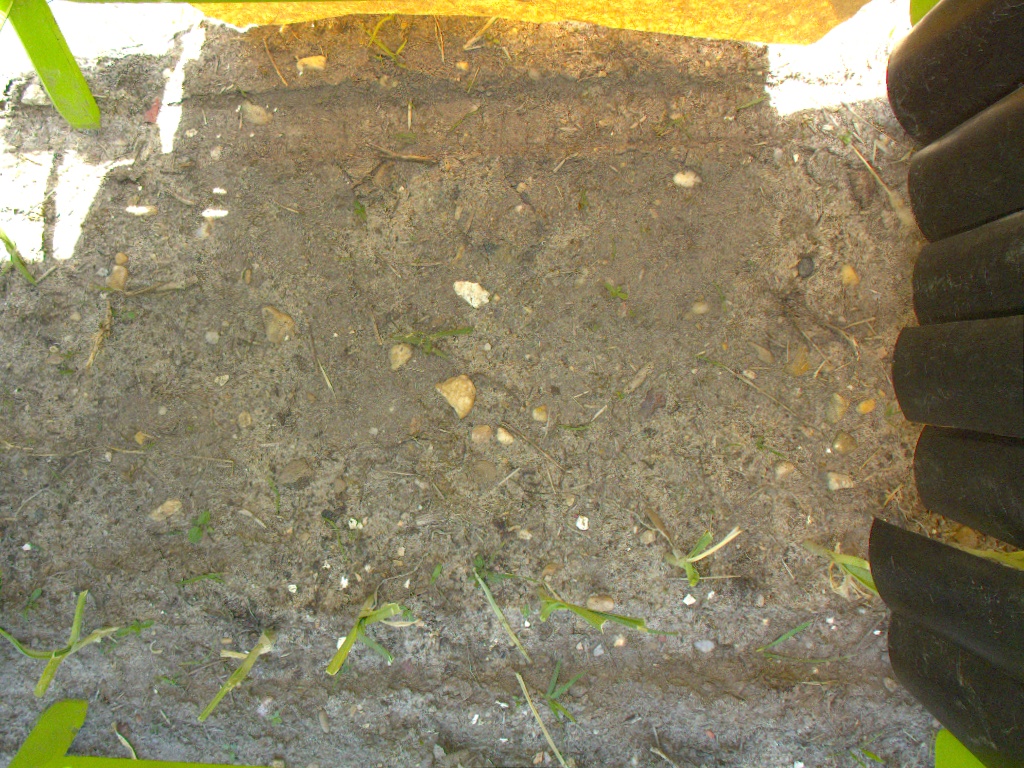
Crop: leek
Objects: stem_leek, stem_leek, stem_leek, stem_leek, stem_leek, stem_leek, leek, leek, leek, leek, leek, leek